International relations (1814–1919)

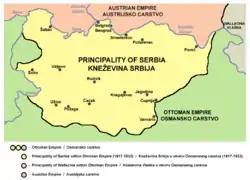
The Principality of Serbia in 1817

The Crimean War (1853–1856) was the only large scale conflict between major powers during this time frame. It became notorious for its very high casualties and very small impact in the long run. Britain strengthened its colonial system, especially in the British Raj (India), while France rebuilt its colonies in Asia and North Africa. Russia continued its expansion south (toward Persia) and east (into Siberia). The Ottoman Empire steadily weakened, losing control in parts of the Balkans to the new states of Greece and Serbia.